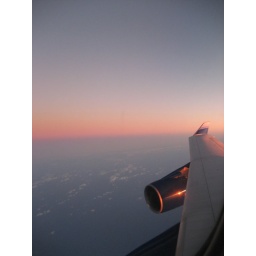
Somewhere near Sydney the sky turned pink